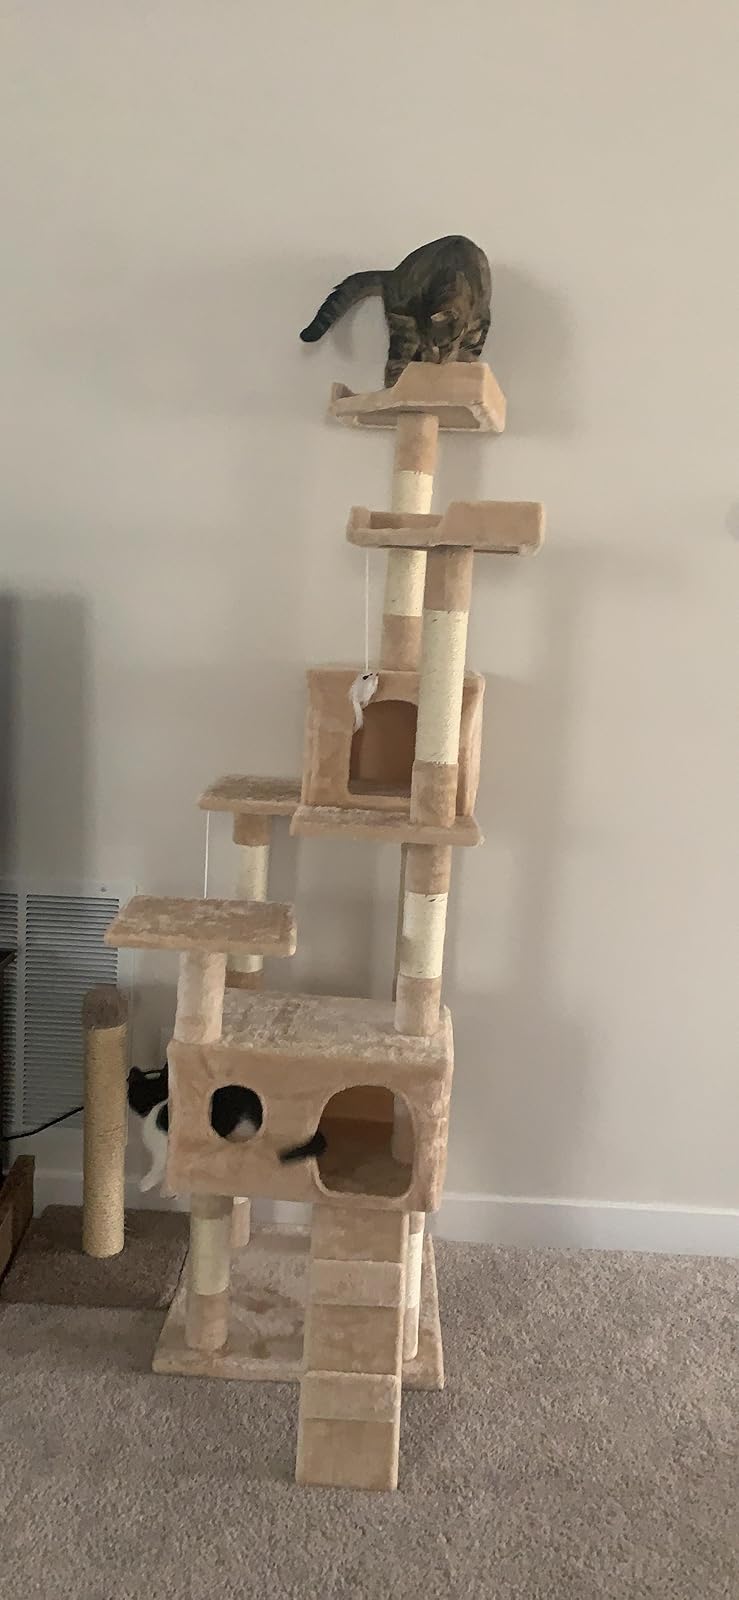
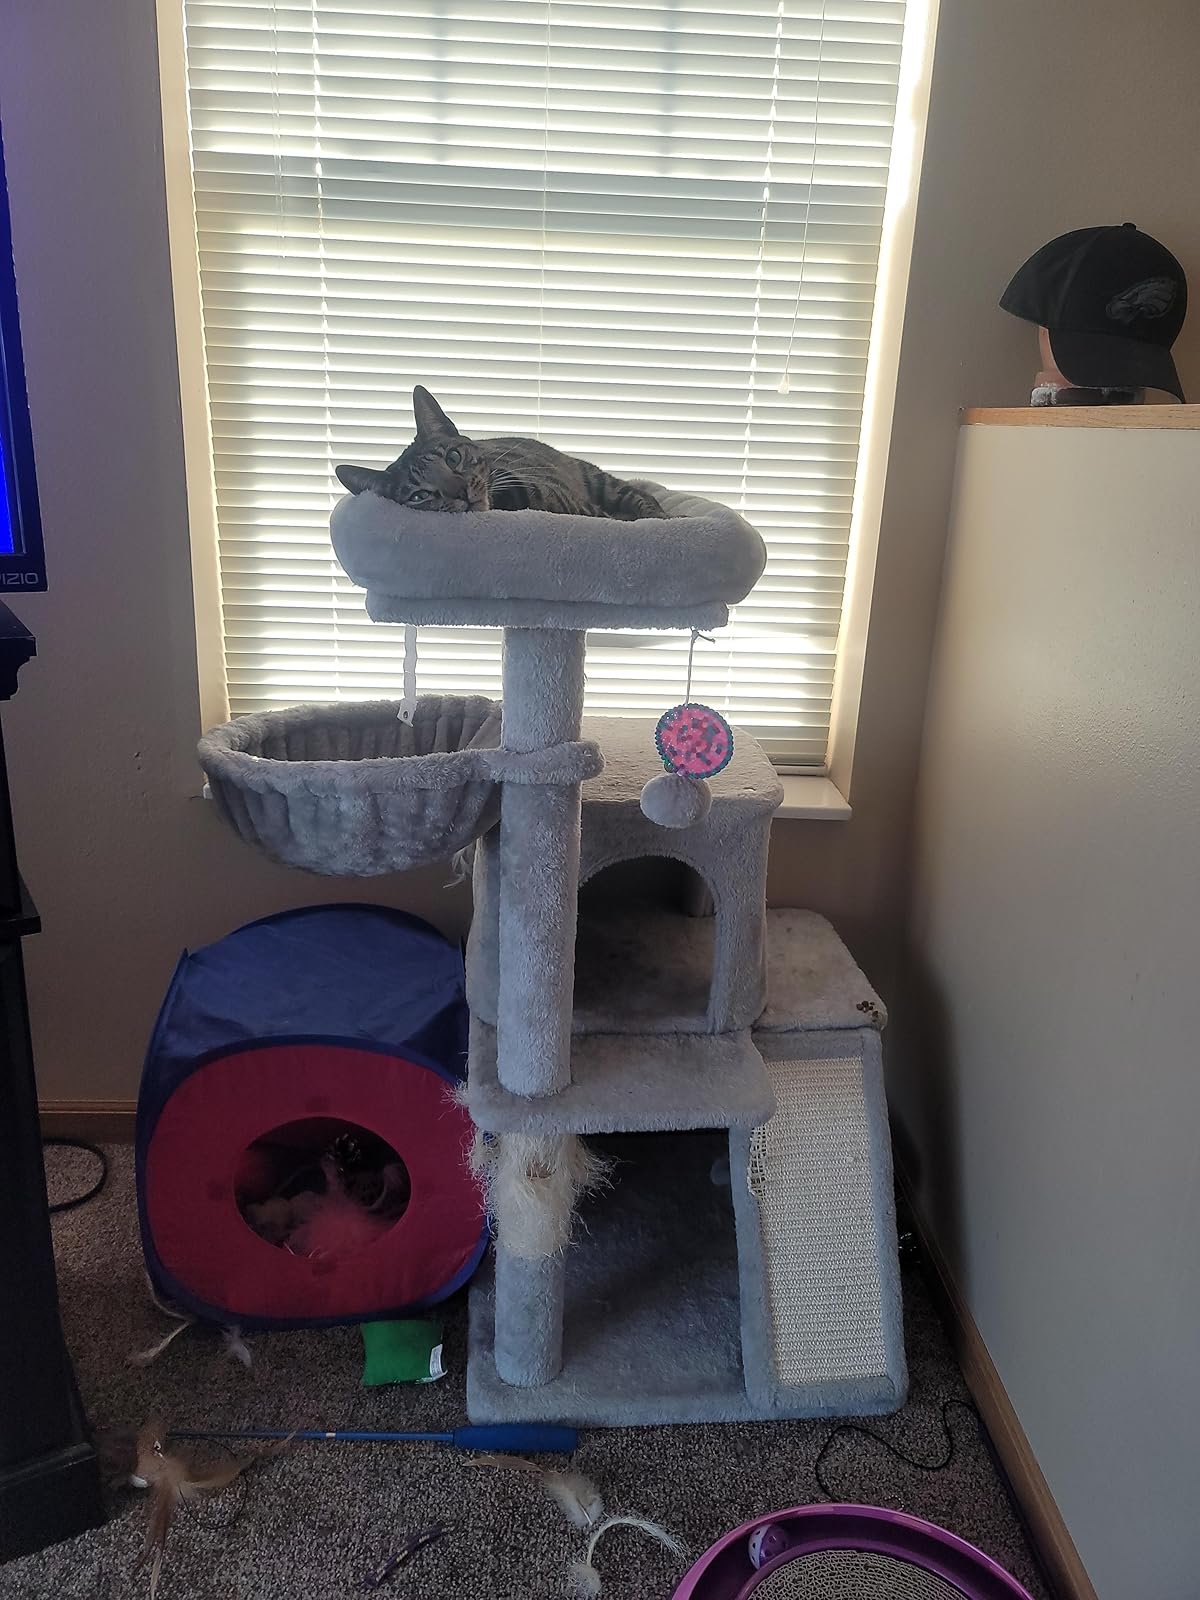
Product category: items_cat tree
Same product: no